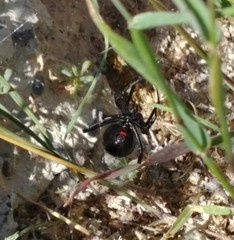
Species: Lactrodectus_hesperus